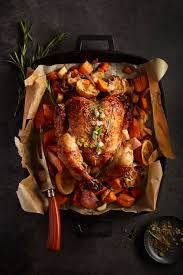
Label: trash